Princess (2014 film)

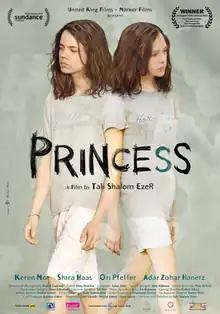
Film poster

Princess is a 2014 Israeli drama film directed and written by Tali Shalom Ezer. It is Ezer's first feature film. Shira Haas stars as Adar, a 12-year-old girl whose close relationship with her mother's boyfriend becomes sexually abusive. "Princess" premiered at the 2014 Jerusalem Film Festival.